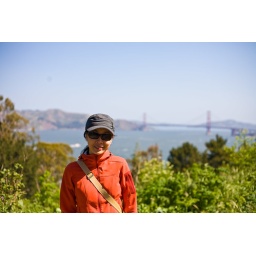
the golden gate bridge (GGB) in the background, from the hills beside the Palace of the Legion of Honor